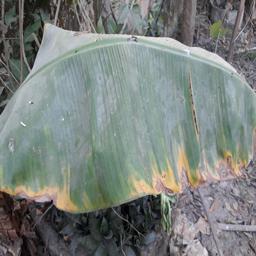
Label: POTASSIUM DEFICIENCY